Simcha Zissel Halevi Levovitz

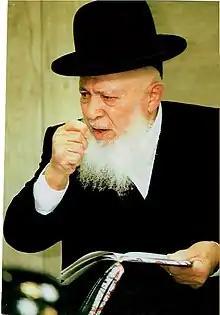
HaRav Simcha Zissel Halevi Levovitz

HaRav Simcha Zissel Halevi Levovitz (1908–2001) was a Lithuanian-born American rabbi and founder of the first Mesivta (Jewish High School) in Boro Park, Brooklyn, and a teacher of thousands of students.